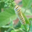
Label: caterpillar